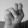
ASL letter: N